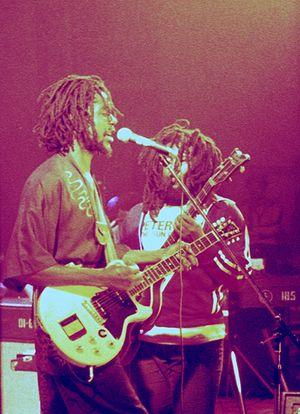
Peter Tosh est un chanteur, guitariste, organiste et auteur compositeur de ska, de rocksteady, de reggae et de soul, né le 19 octobre 1944 à Church Lincoln, Grange Hill, dans le Westmoreland en Jamaïque, et décédé le 11 septembre 1987 à Kingston. Il est, avec Bob Marley, une des figures emblématiques du reggae et de la spiritualité rasta.